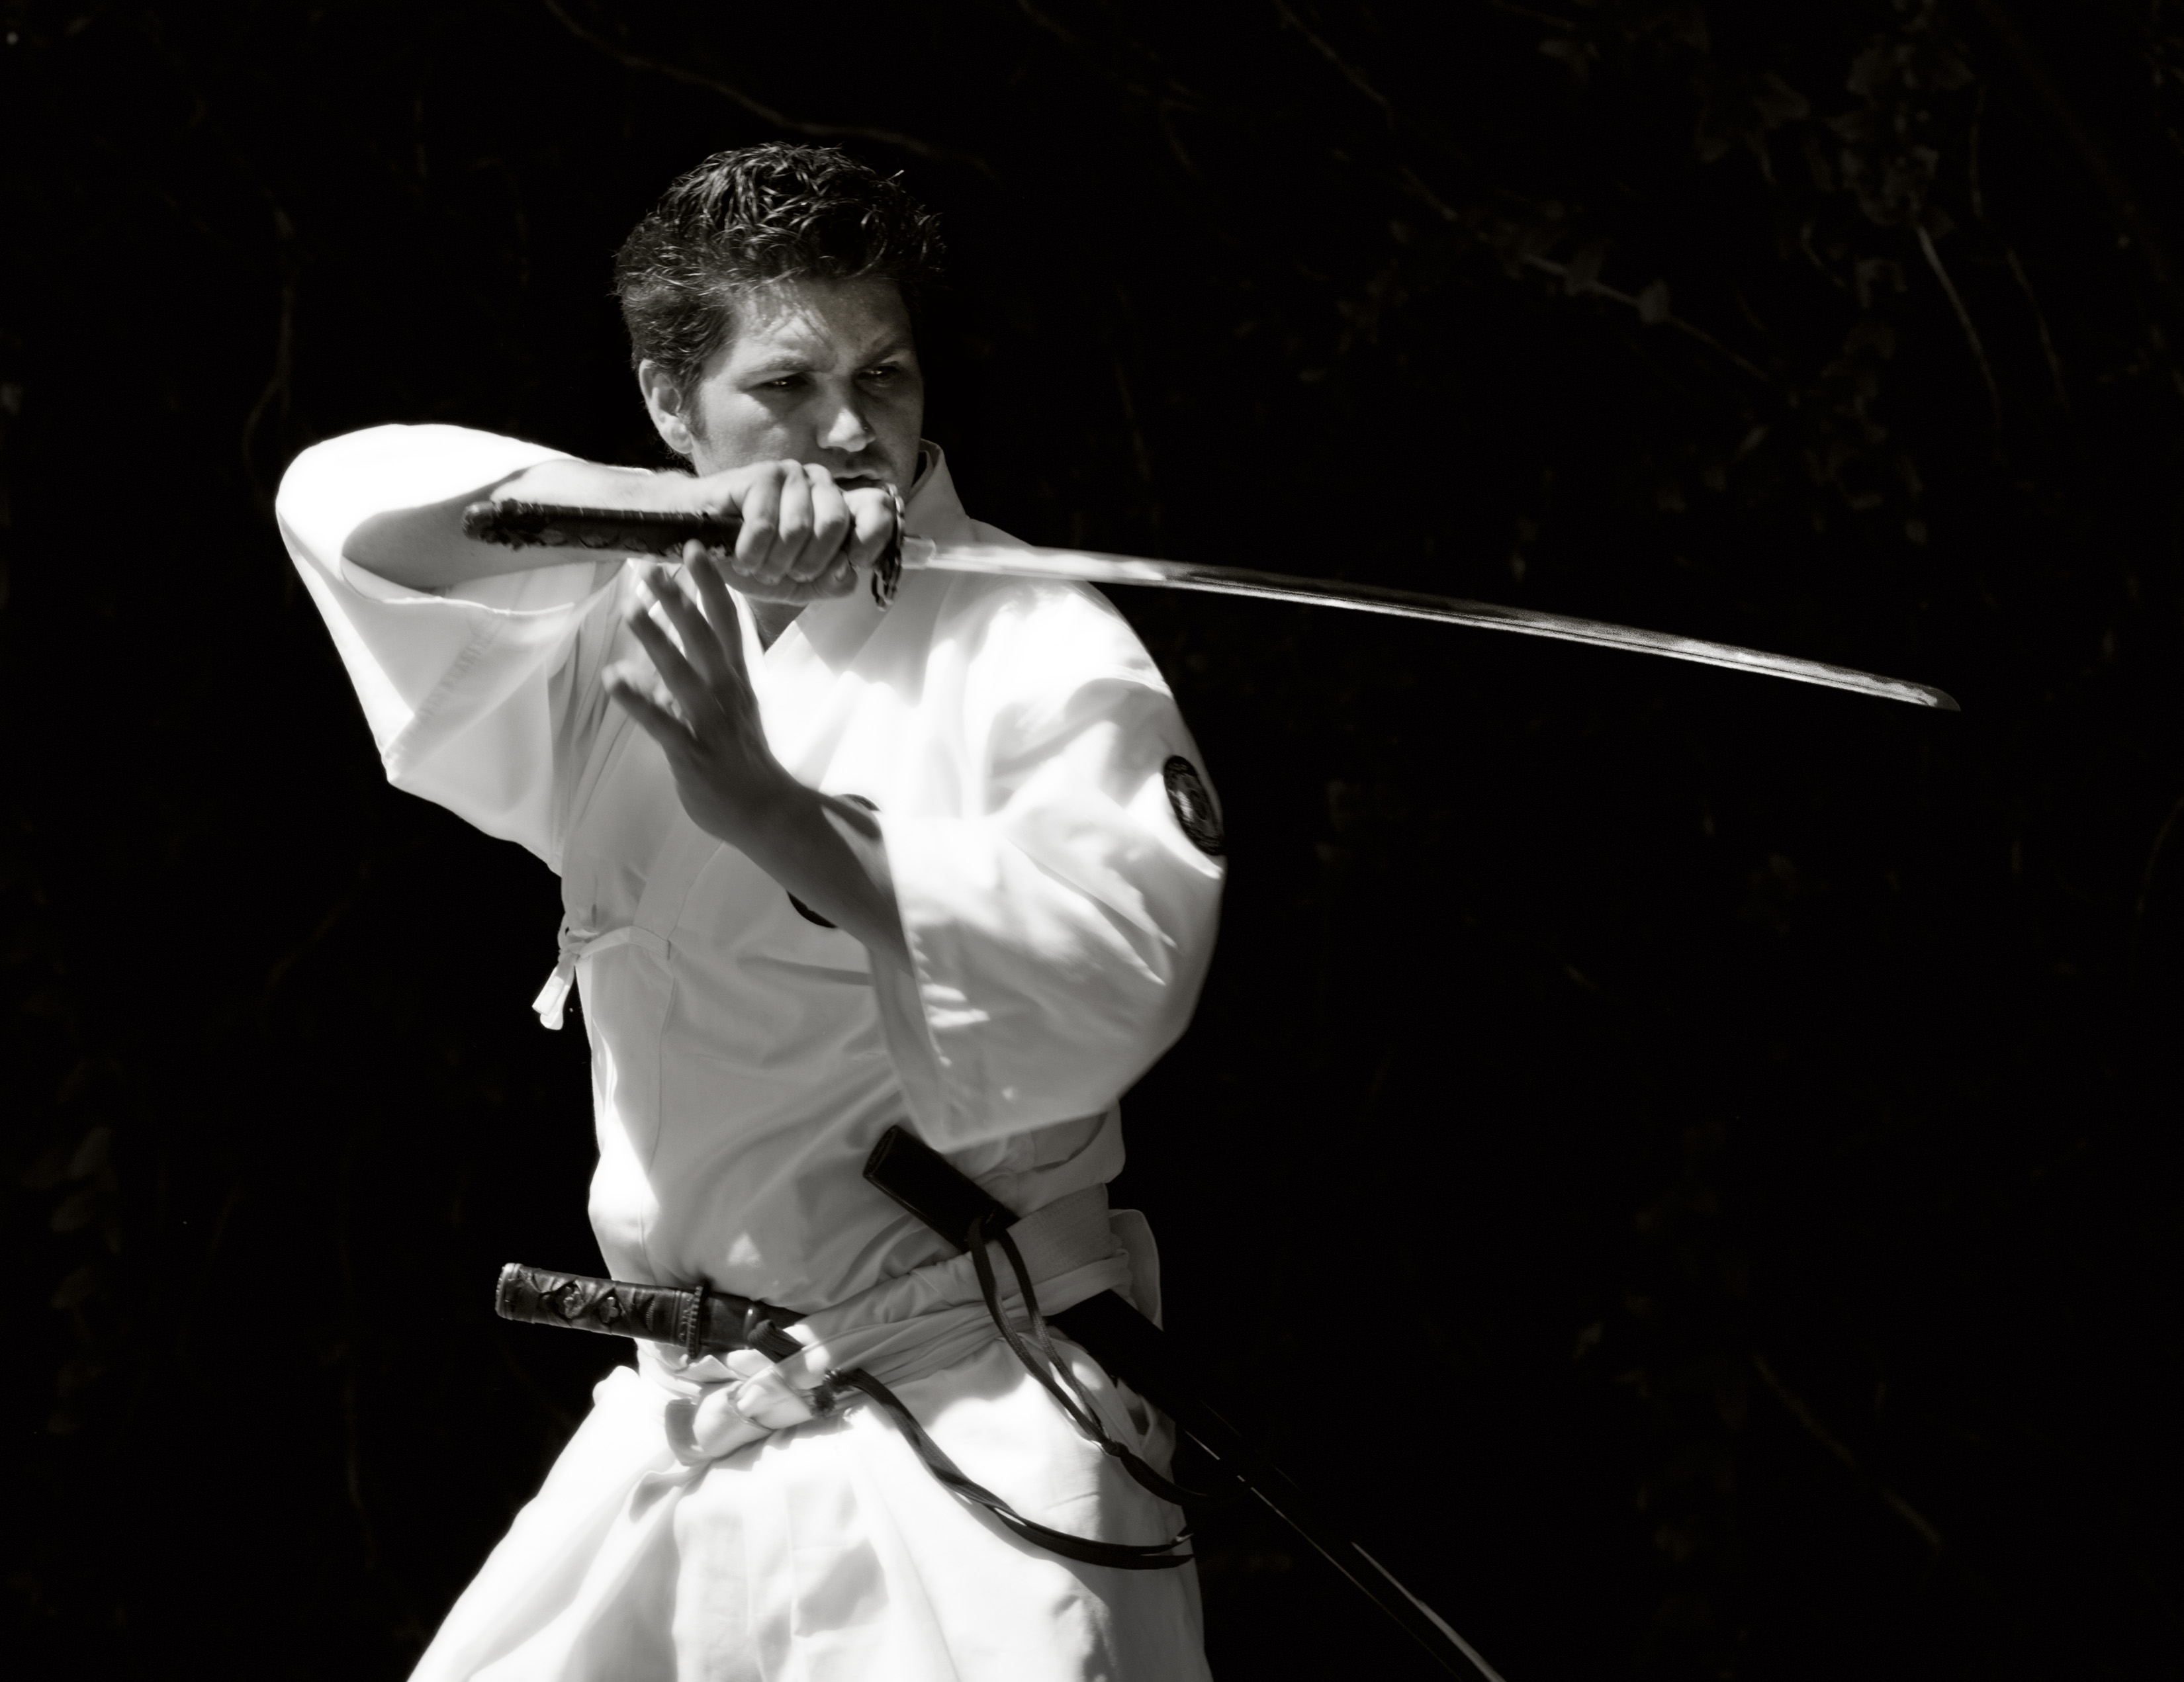
black and white, sword, sports, manga, samurai, sacramento, sacanime, shinogizukurikatana